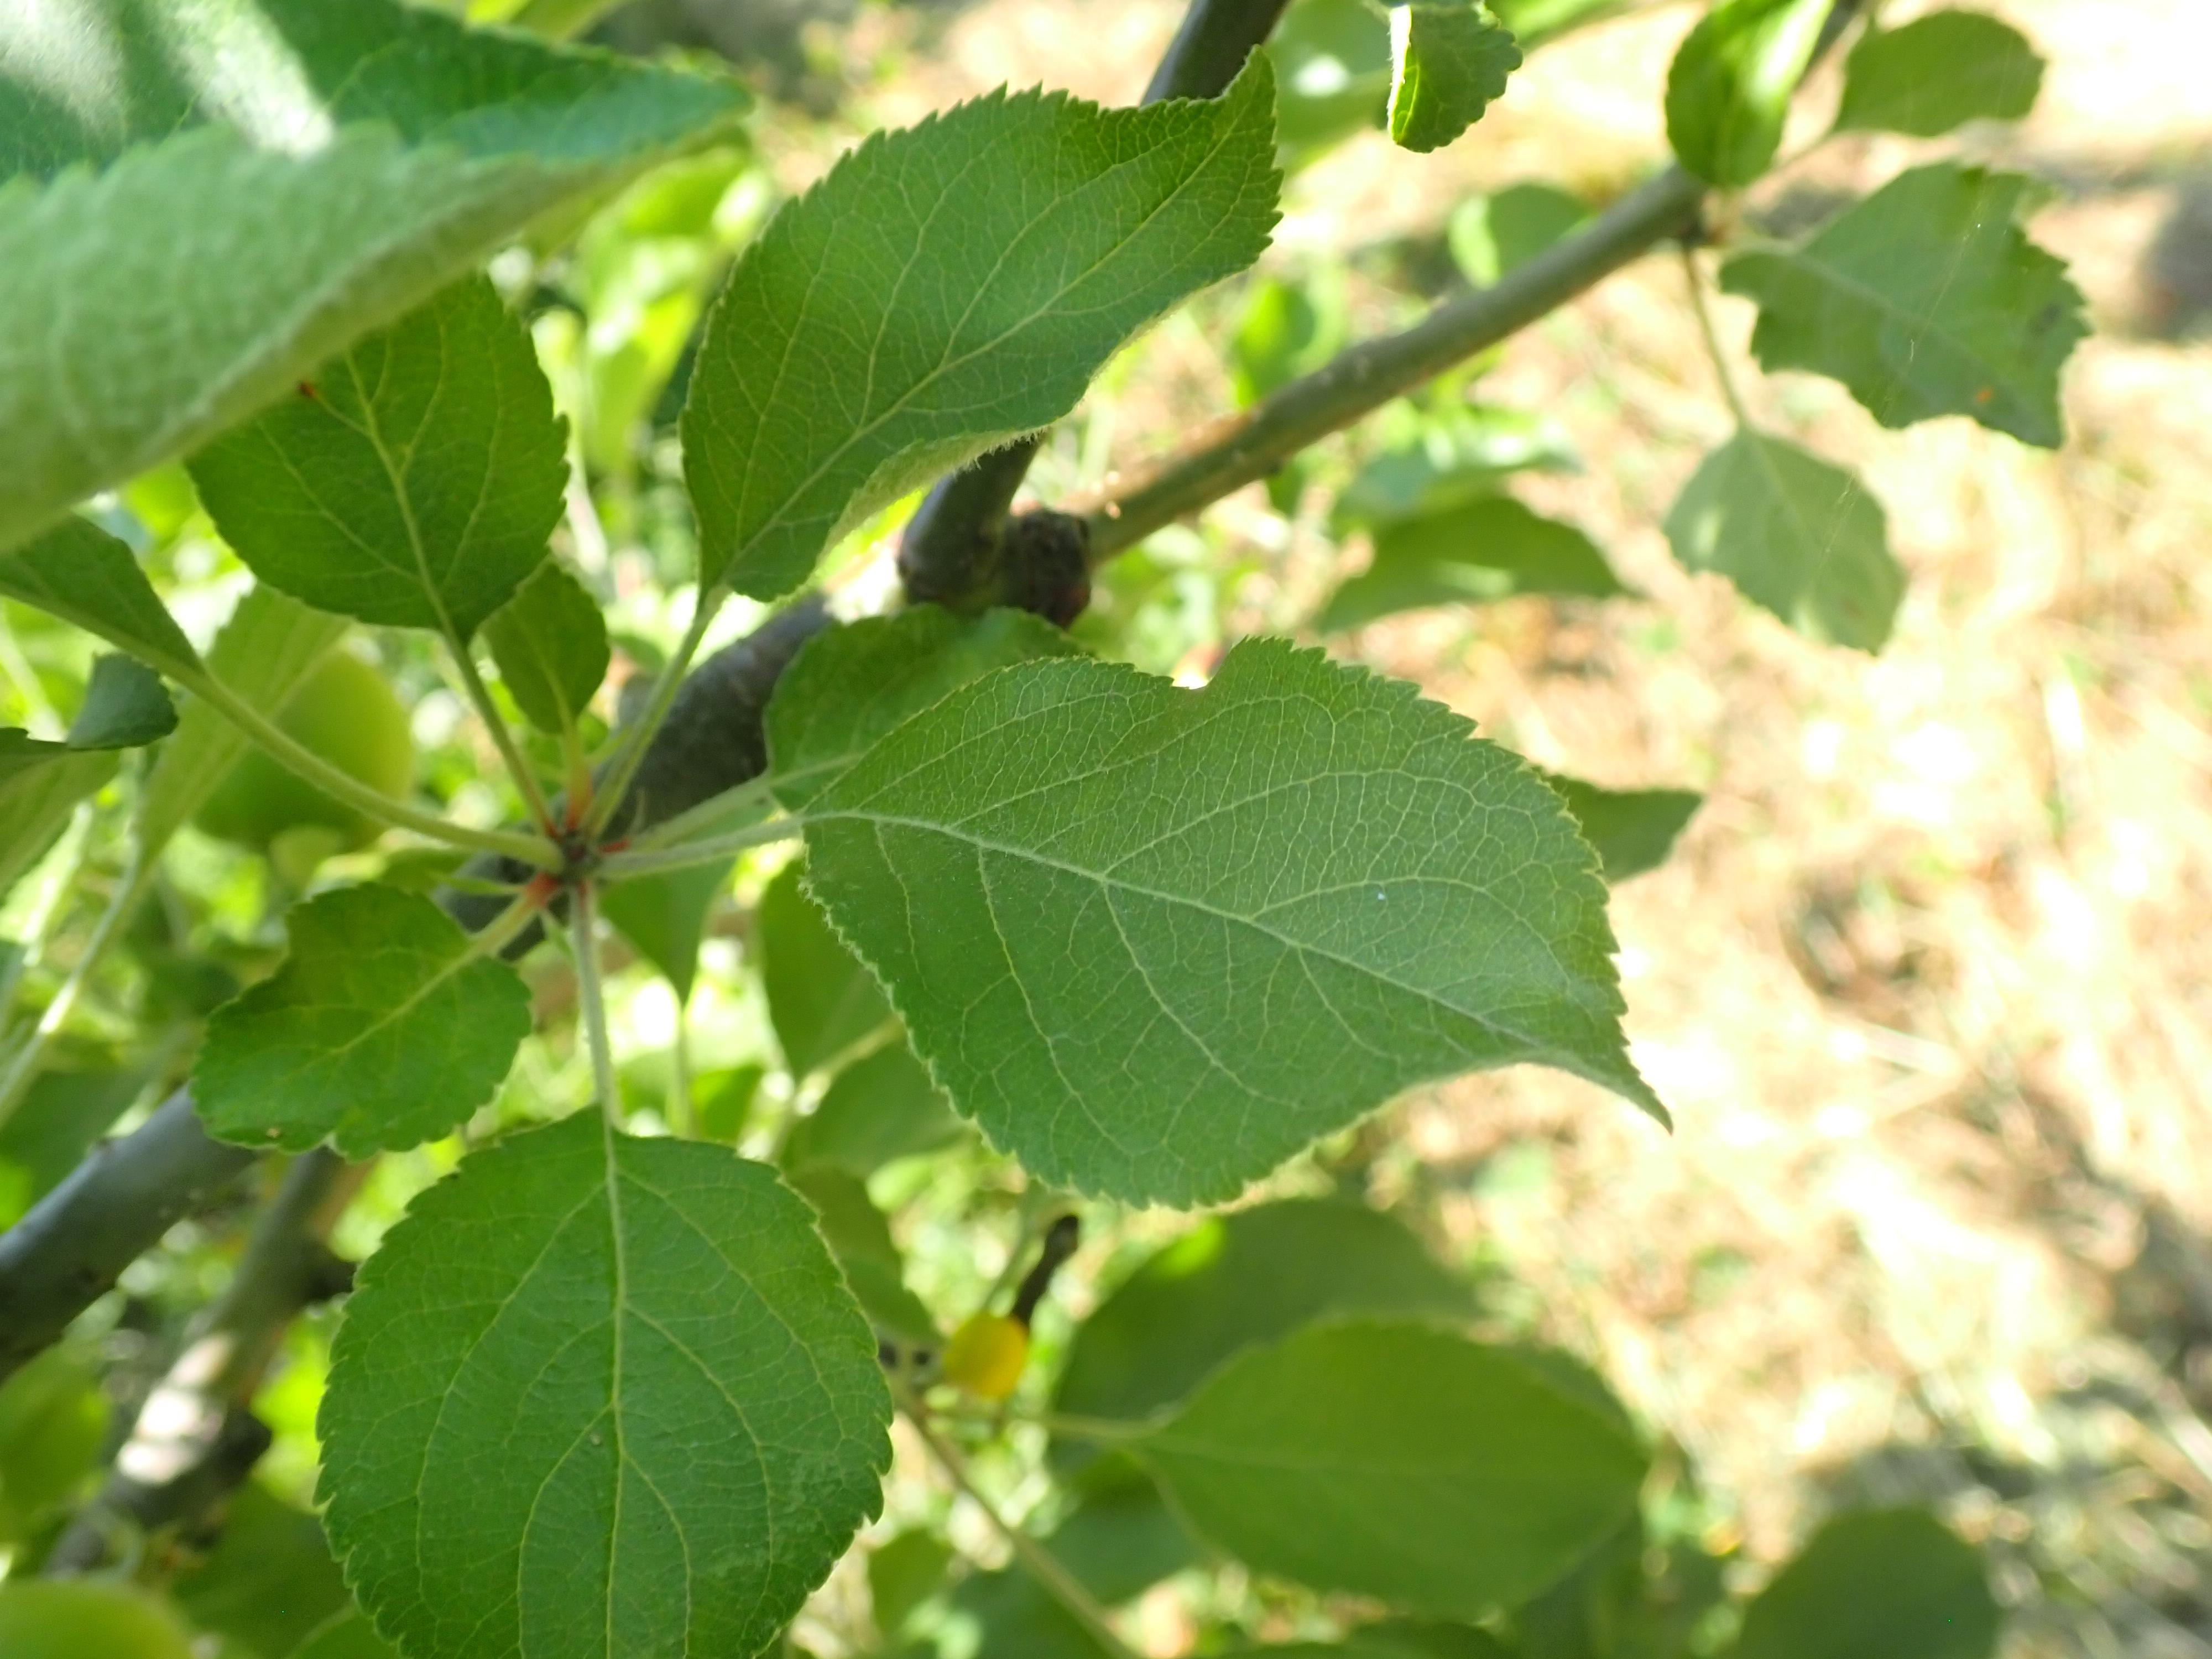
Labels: healthy